Jamal Nebez

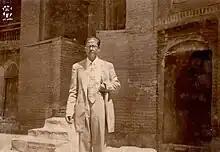
Jamal Nabaz in 1952.

Nebez wrote many essays in Arab newspapers in Baghdad about the political, social and human rights of the Kurds. One of these publications, in spring 1954, was a critical article published in "Sawt al-Ahali"(voice of the population) on a press-interview given by Celal Bayar, then expresident of Turkey, during a sojourn in the United States, in which Bayar denied the existence of any other people but Turks in Turkey. During the two years he had taught in Kirkuk, he created the basis for the first physics and mathematics books in the Kurdish language. In 1956, he prepared a stencilized script on Algebra and in 1960, succeeded in publishing the first physics book in Kurdish under the title, "Introduction into the Mechanics and Properties of Matter", including a rich glossary of Kurdish terms pertaining to physics and mathematics. In the course of his sojourn in Damascus, he managed to write a booklet in Arabic on "The Kurdish Freedom Movement and its Aims" in 1957. He published another book in the same year, titled "Kurdish in Latin Script", in Baghdad. He published many books on Kurdish language and he also translated some literary works, including works of Gogol and Shakespeare into Kurdish.